/dev/random

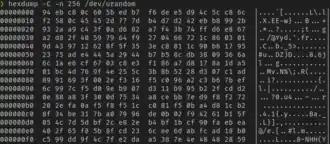
256 byte hex dump of

In Unix-like operating systems, ' and ' are special files that provide random numbers from a cryptographically secure pseudorandom number generator (CSPRNG). The CSPRNG is seeded with entropy (a value that provides randomness) from environmental noise, collected from device drivers and other sources. Users can obtain random numbers from the CSPRNG simply by reading the file. Not all operating systems implement the same methods for and .